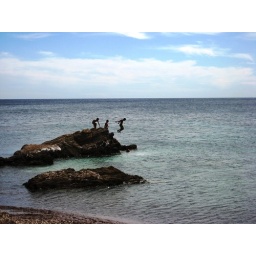
Kids jumping in the water